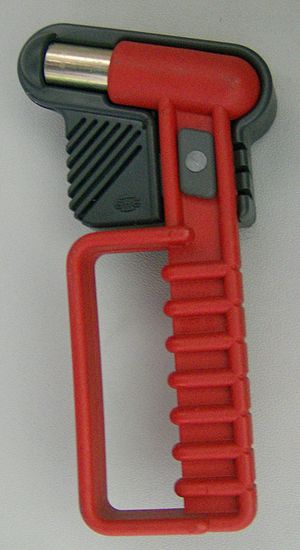
Nødhammer
En nødhammer monteret i en bus. I den grå holder er der monteret en tråd, som sikrer nødhammeren mod tyveri.
En nødhammer er et simpelt værktøj til redning i tilfælde af en trafikulykke. Nødhammerens formål er relativt sikkert at kunne knuse glasruder af enkeltlagssikkerhedsglas i nødstilfælde for at muliggøre flugten hhv. redningen fra farezonen.